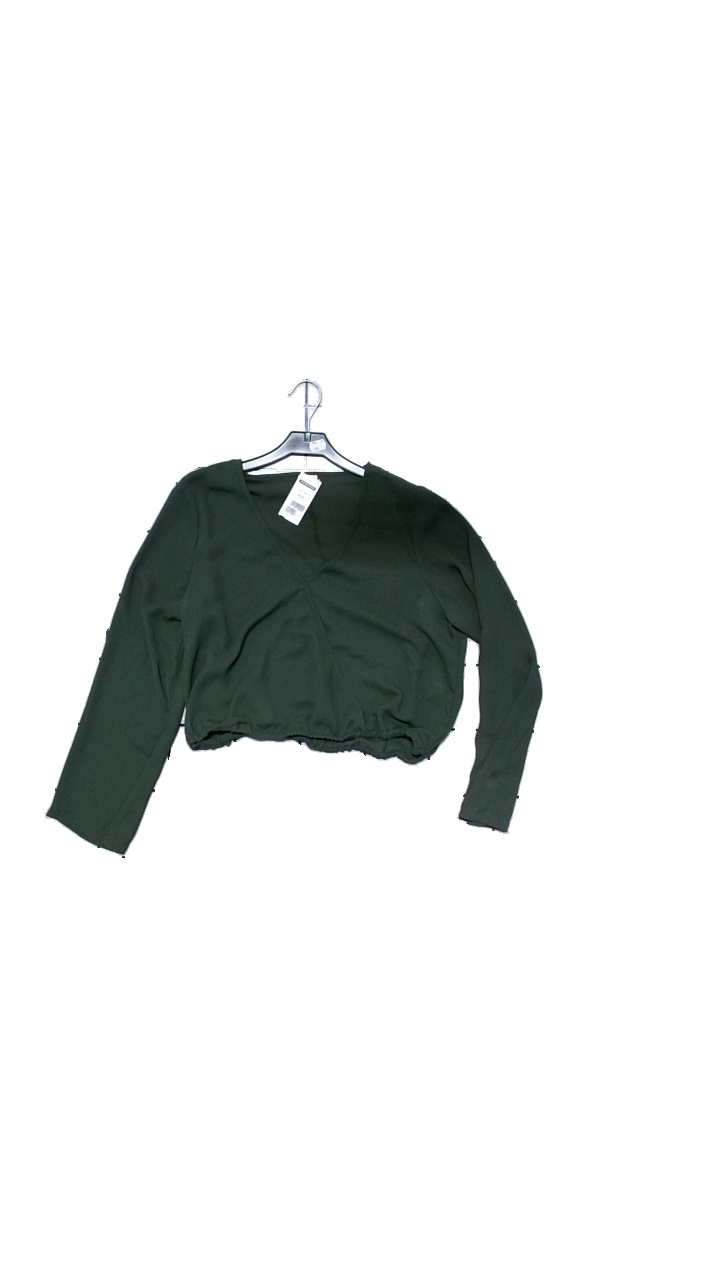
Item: Blouse (Ladies)
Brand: Gina Tricot
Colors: Green
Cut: Loose, V-collar
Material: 100% cotton
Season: All
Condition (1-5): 4
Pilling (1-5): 5
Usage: Reuse
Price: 50-100